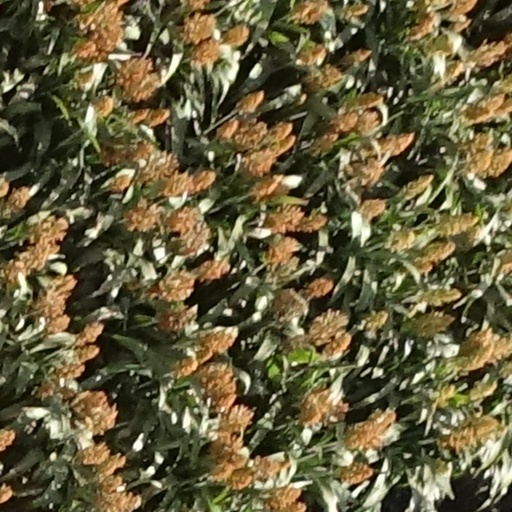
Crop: sorghum